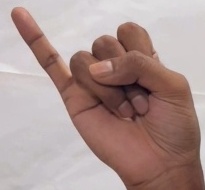
ASL sign: J